Christian Brittig

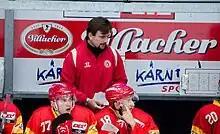

Christian Brittig (born 27 March 1966) is a German ice hockey player. He competed in the men's tournament at the 1988 Winter Olympics.